Bartender

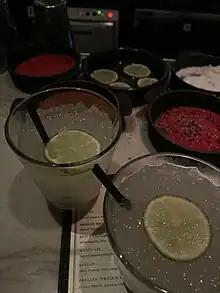
Cocktails

Cocktail competitions such as World Class and Bacardi Legacy have recognized talented bartenders in the past decade and these bartenders, and others, spread the love of cocktails and hospitality throughout the world. Kathy Sullivan, owner of Sidecar Bartending, expressed the difficulties with becoming a prolific bartender, comparing the bartender to the drink they make: "In drinks you want balance. And you have to be balanced physically, emotionally and mentally."